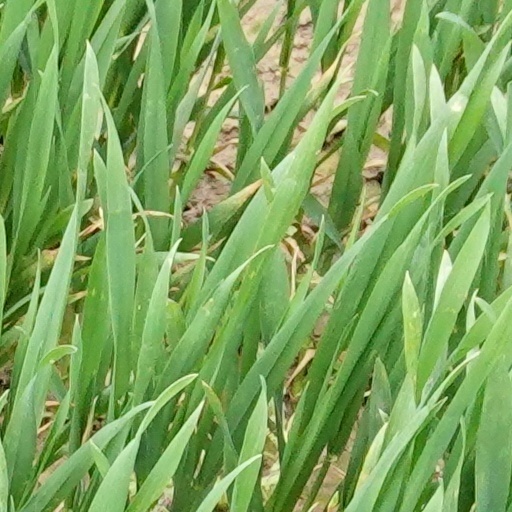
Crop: wheat